Substitute Wife

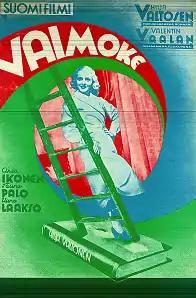

Substitute Wife (Finnish: Vaimoke) is a 1936 Finnish romantic comedy film directed by Valentin Vaala and starring Ansa Ikonen, Tauno Palo and Uuno Laakso.